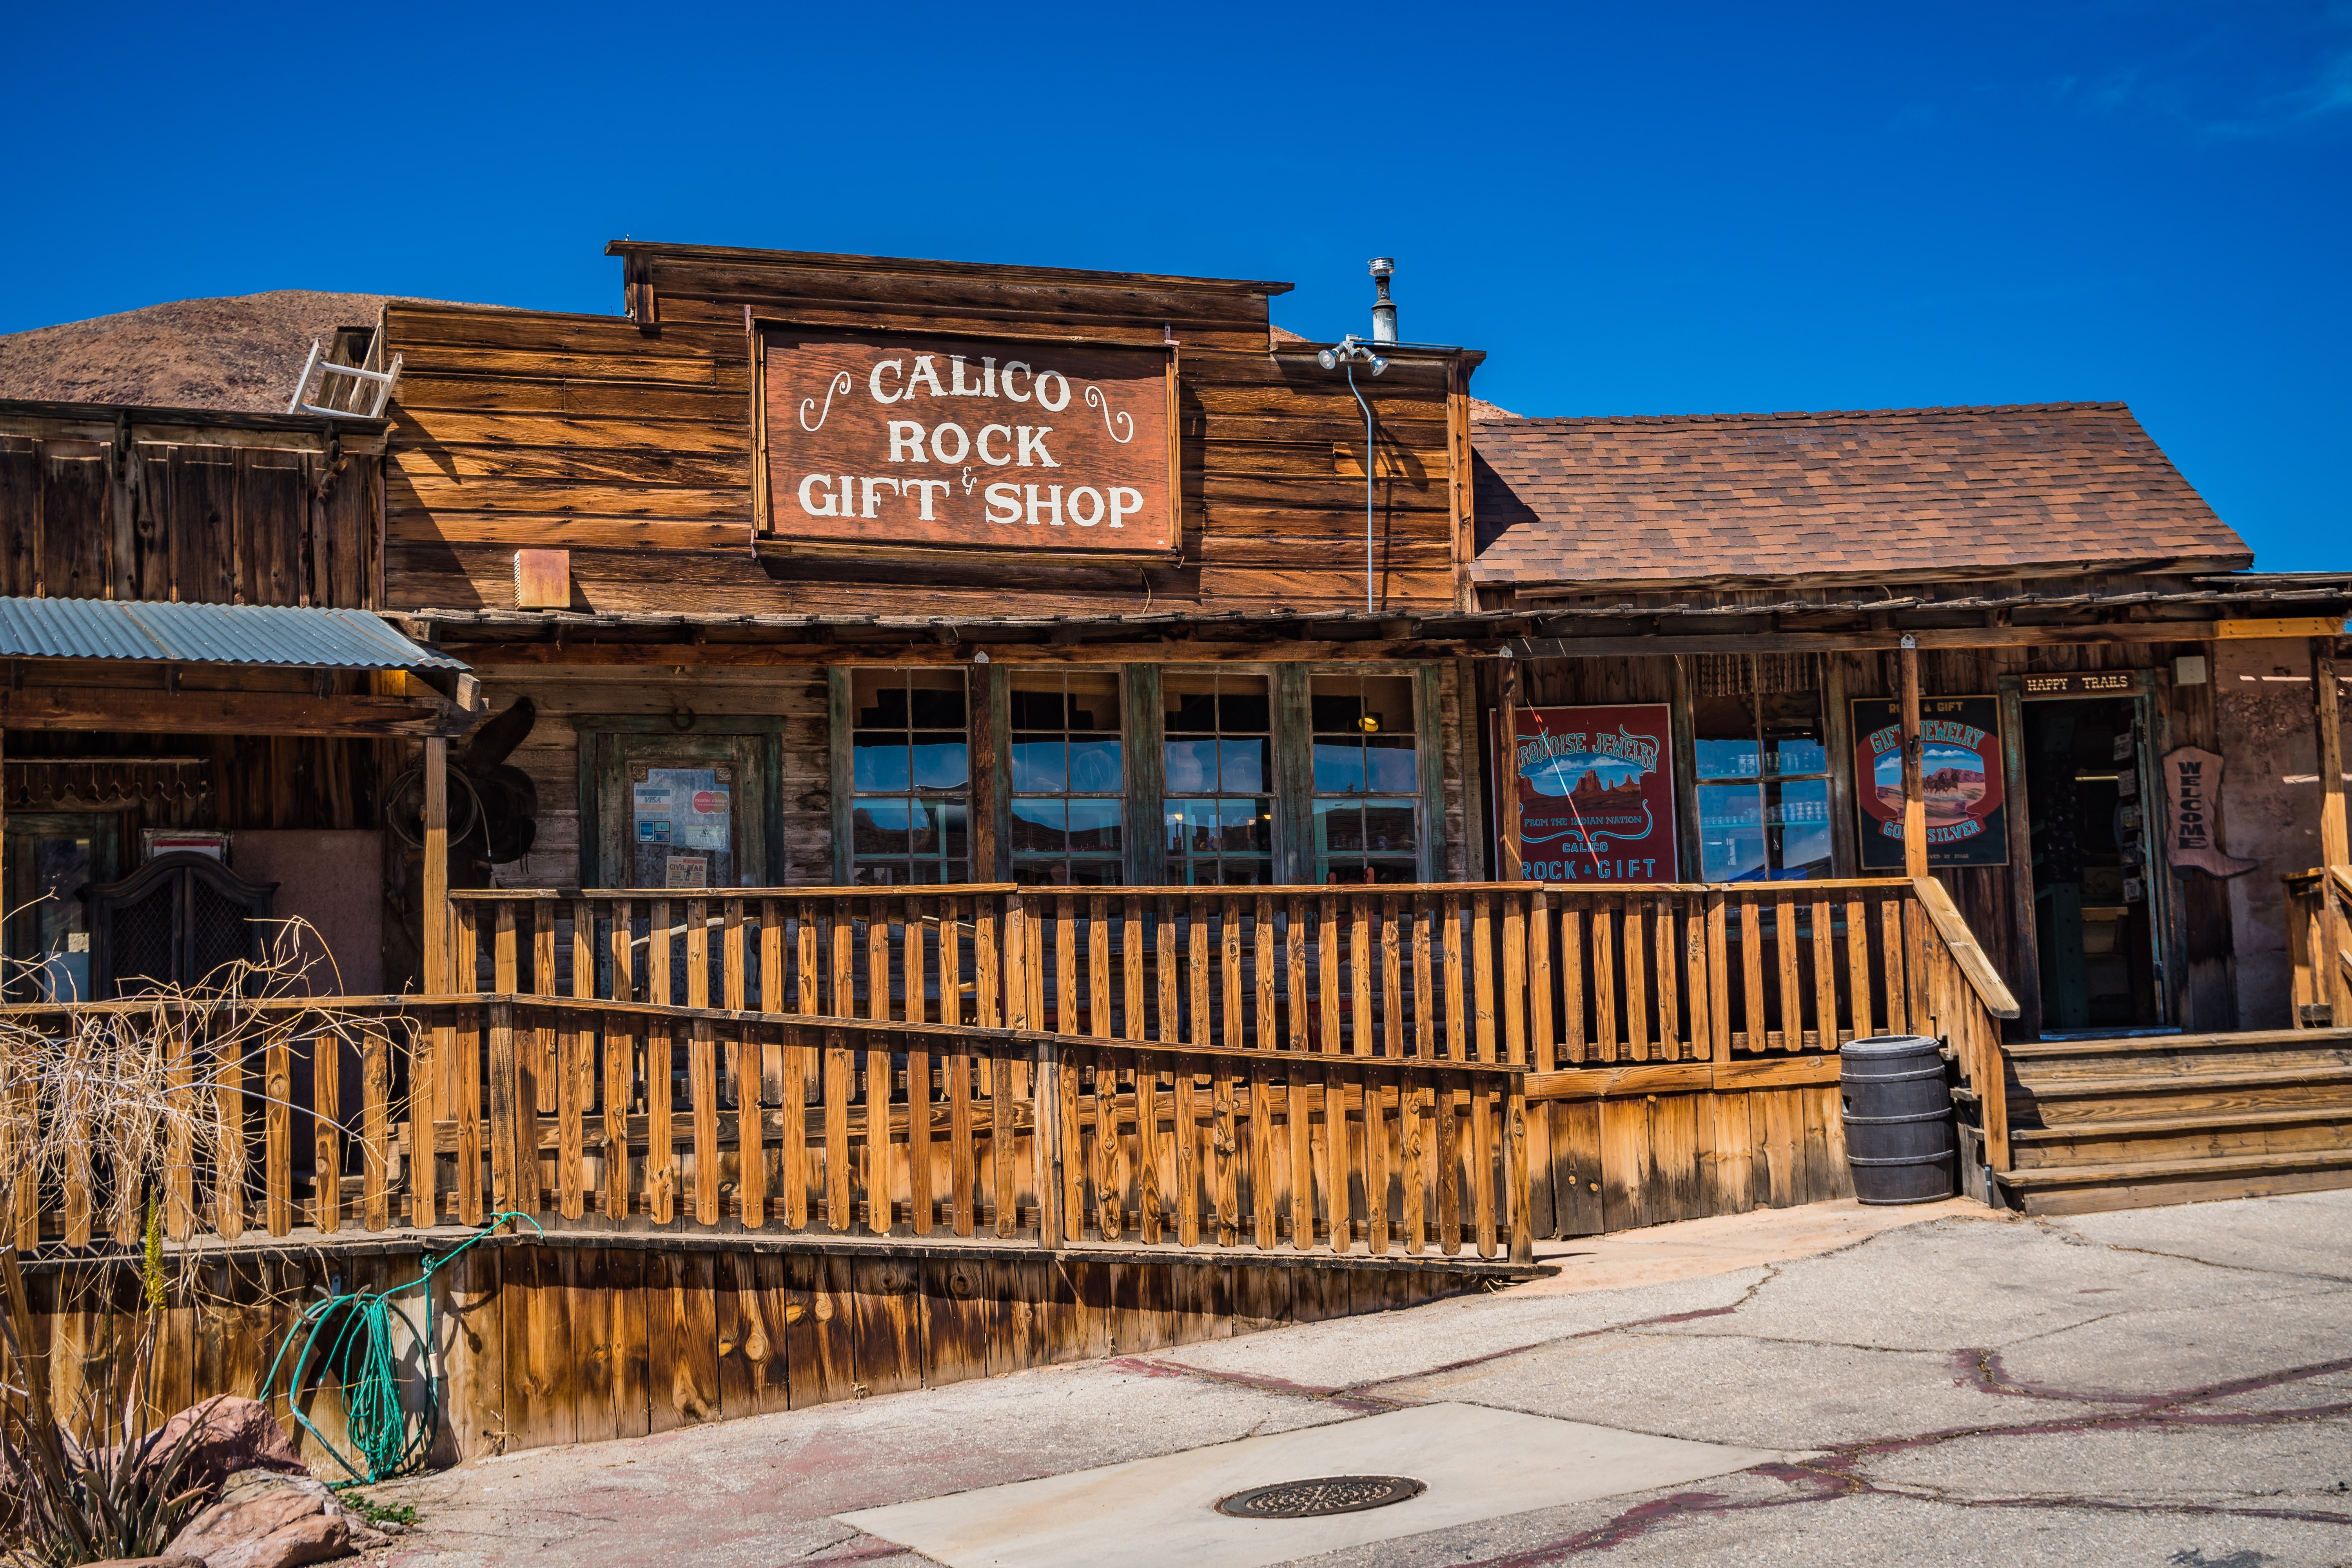
town, building, architecture, sky, house, wood, tourism, rural area, landscape, leisure, national park, city, facade, tourist attraction, vacation, home, historic site, American frontier